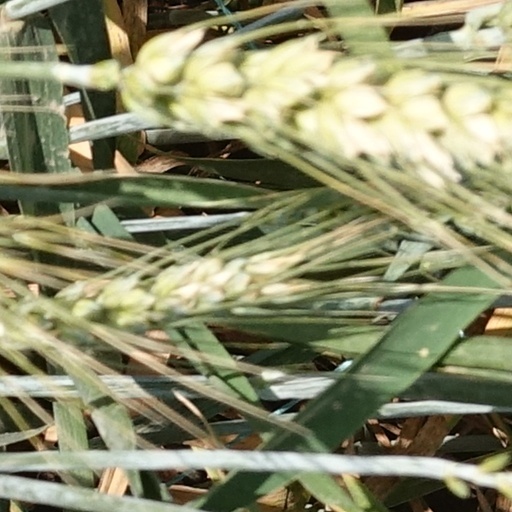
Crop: wheat